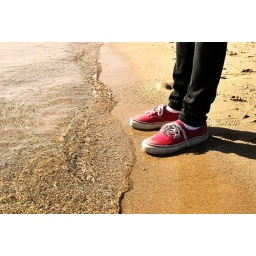
sand in your shoes